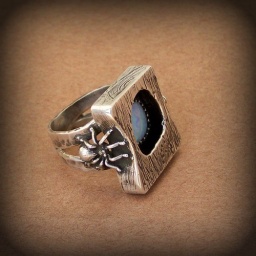
Merlin Oak Magic A tree hugger's ring opal set in sterling silver